Urmo Aava

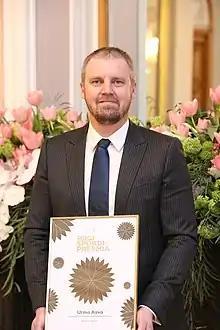
Aava in 2021

Urmo Aava (born 2 February 1979) is a former Estonian rally driver who competed in the World Rally Championship between 2002 and 2009. His regular co-driver was Kuldar Sikk, who later became Ott Tänak's co-driver.